51st Division (Imperial Japanese Army)

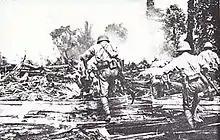
Soldiers attacking allied defenses on New Guinea

The was an infantry division of the Imperial Japanese Army. Its call sign was the . It was formed on 10 July 1940 at Utsunomiya, Tochigi, simultaneously with 52nd, 54th, 55th, 56th, and 57th divisions. The 51st Division was initially assigned to the Eastern District Army and placed under command of Lieutenant General Kenichiro Ueno.